Question: Please indicate a possible affordance area of the drink_with_cup that can be used for drinking
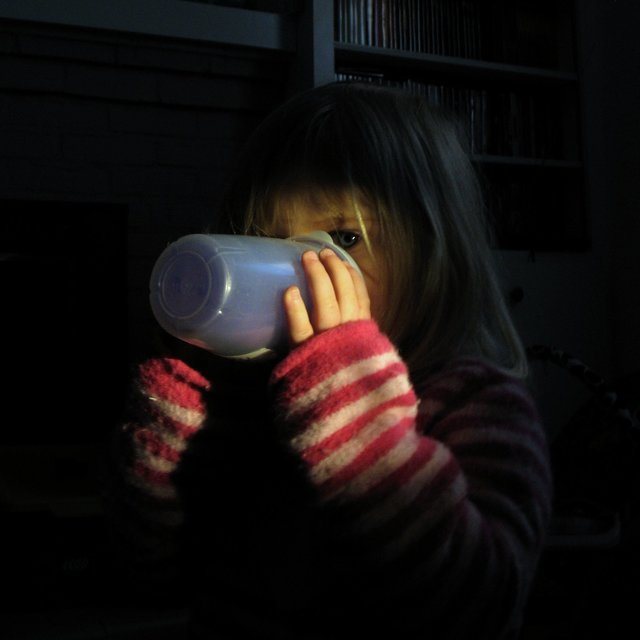
Answer: [156.992, 234.586, 355.489, 362.105]